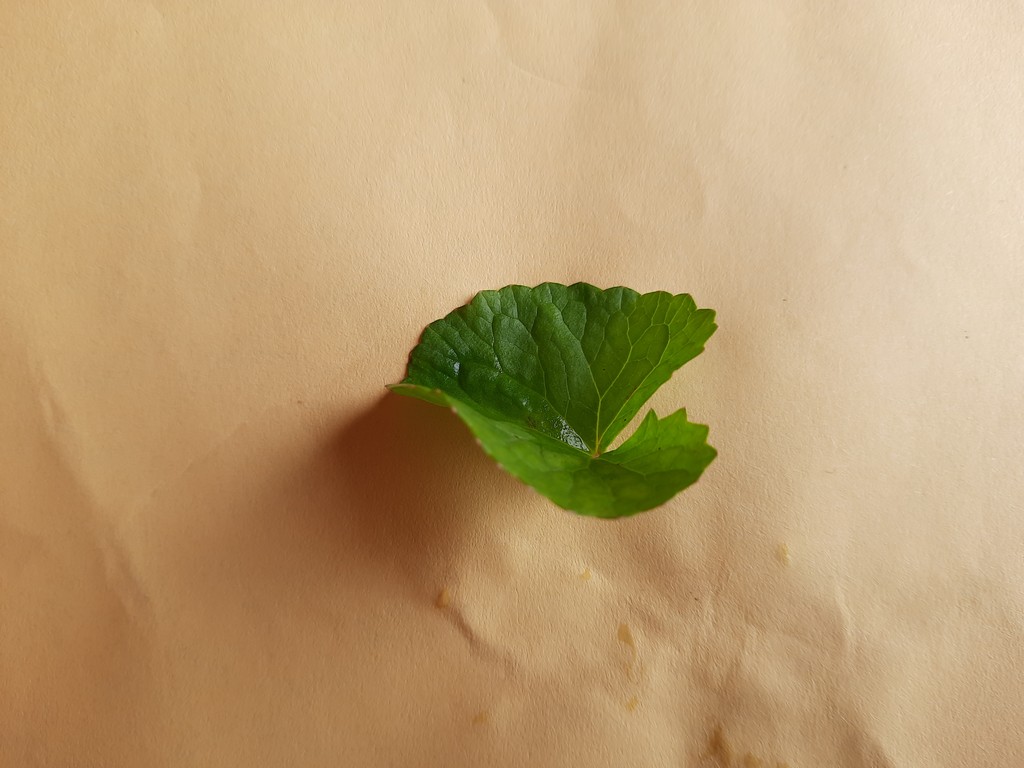
Label: Healthy